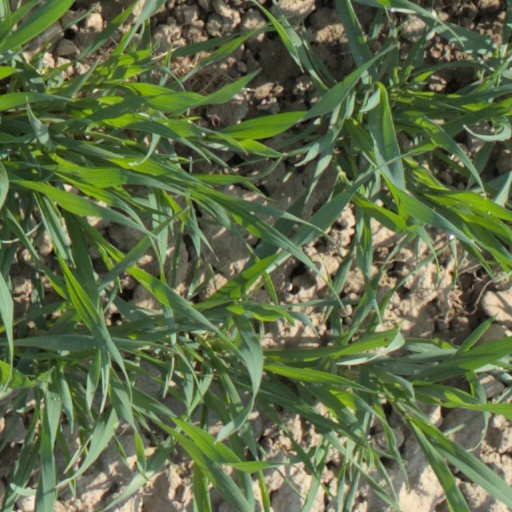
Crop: wheat